RNA hydrolysis

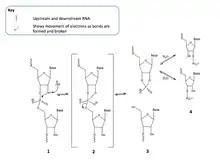
Mechanism of base catalyzed RNA hydrolysis. 1) Base-catalyzed deprotonation of the 2′-OH group, enabling the deprotonated 2′ hydroxyl's nucleophilic attack on the adjacent phosphorus. 2) Transition state. 3) Phosphodiester bond is broken, cleaving the RNA backbone. 4) The 2′,3′-cyclic phosphate group (in step 3) hydrolyzes to either the 2′ or 3′ phosphate.

RNA hydrolysis occurs when the deprotonated 2’ OH of the ribose, acting as a nucleophile, attacks the adjacent phosphorus in the phosphodiester bond of the sugar-phosphate backbone of the RNA. There is a transition state (shown above), where the phosphorus is bonded to five oxygen atoms. The phosphorus then detaches from the oxygen connecting it to the adjacent sugar, resulting in ester cleavage of the RNA backbone. (This mechanism is also referred to as RNA cleavage.) This produces a 2’,3’-cyclic phosphate that can then yield either a 2’- or a 3’-nucleotide when hydrolyzed. This process is shown in Figure 1.